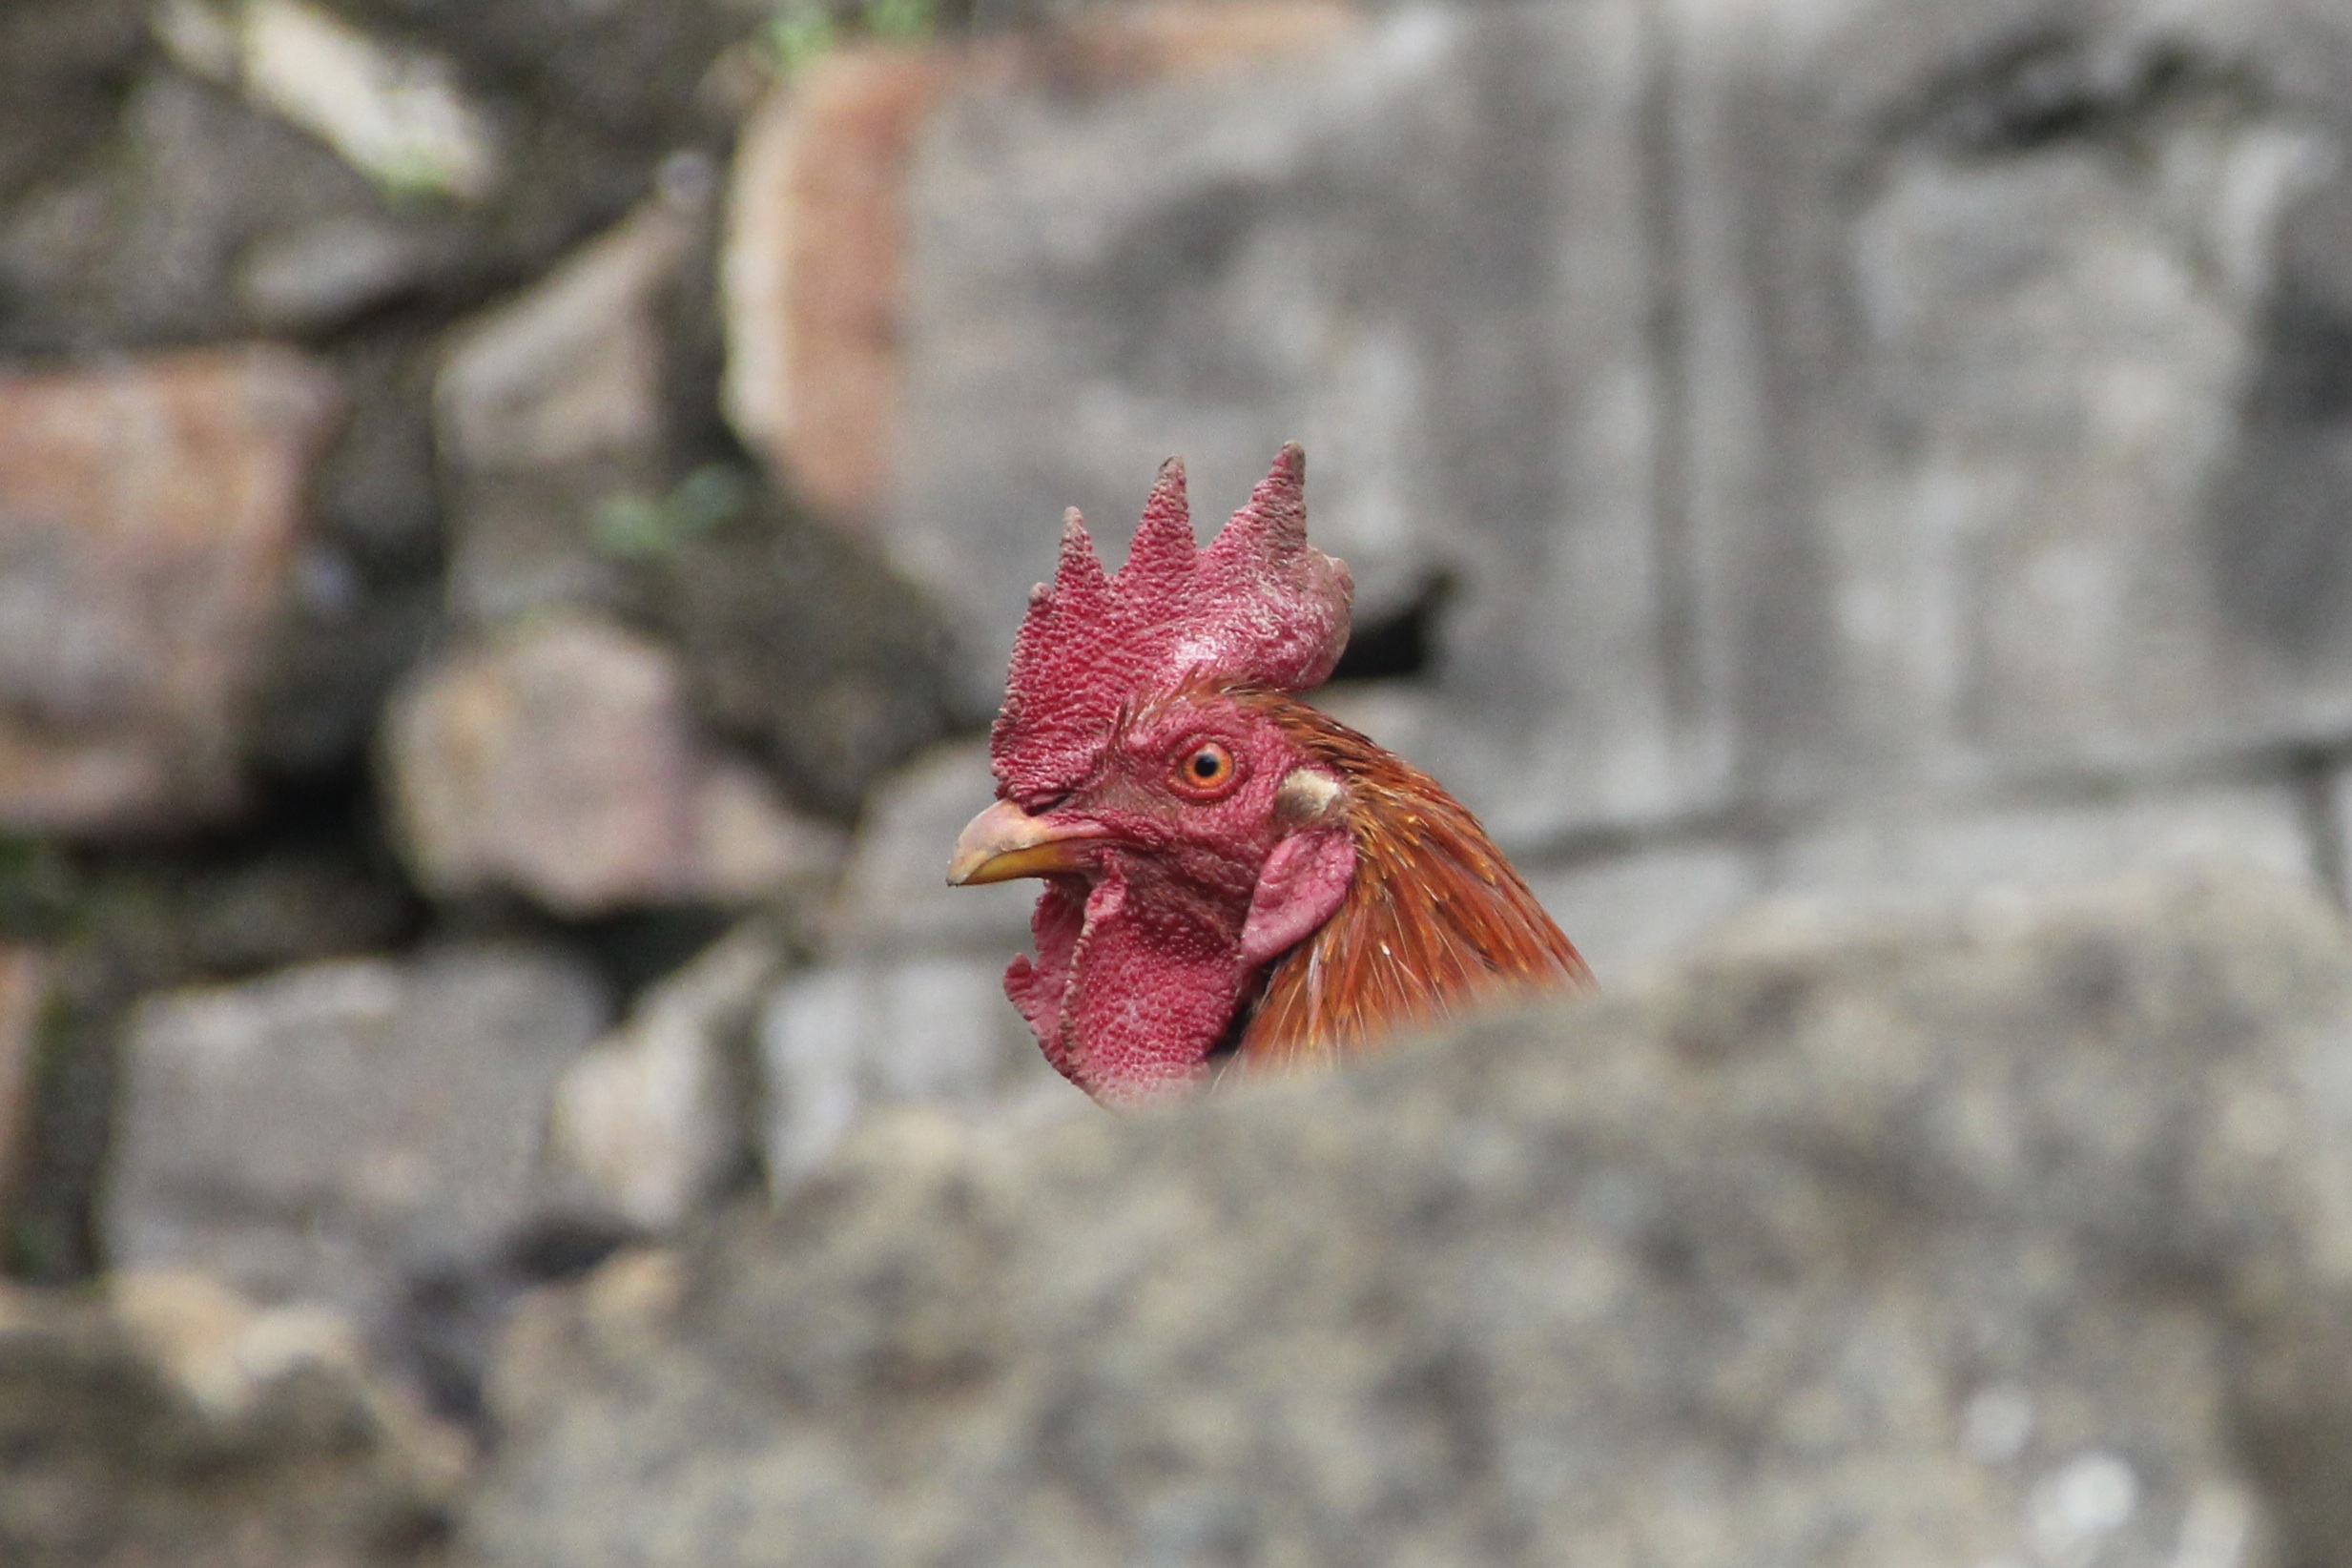
bird, flower, wildlife, chicken, fauna, rooster, close up, galliformes, vertebrate, phasianidae